Wolf Heidenheim

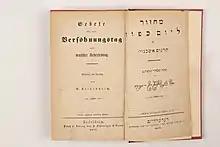
Prayers for Yom Kippur with German translation by W. Heidenheim, 1877. In the collection of the Jewish Museum of Switzerland.

Benjamin Wolf ben Samson Heidenheim (1757 – February 23, 1832) was a German exegete and grammarian.